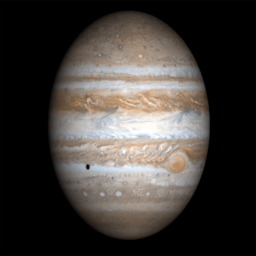
however , person mistook the planet jupiter for a star